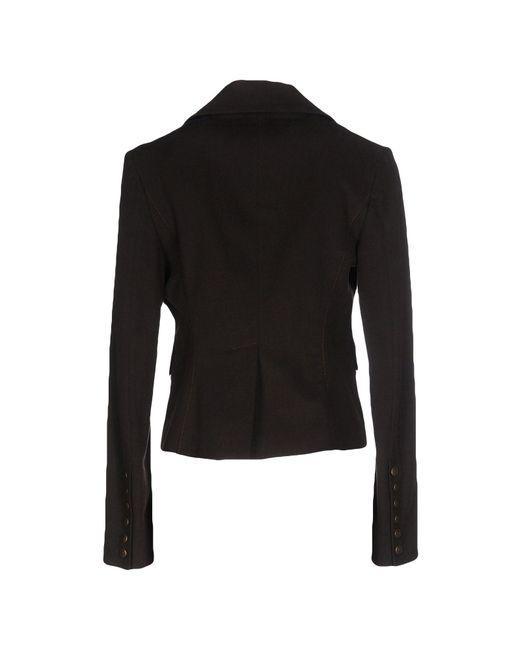
Schwarzer, schlicht geschnittener Blazer mit Nieten oder Knöpfen im Armbereich und Schlitz hinten, Bürokleidung